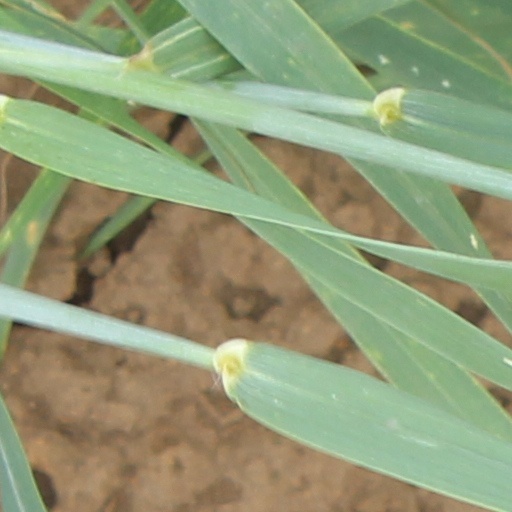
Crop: wheat